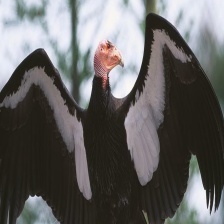
Species: CALIFORNIA CONDOR
Scientific name: GYMNOGYPS CALIFORNIANUS
ImageNet parent category: vulture